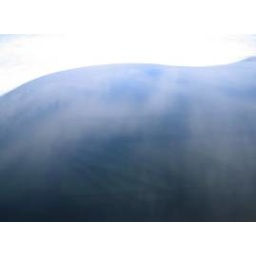
the way the lake froze naturally in a smooth shape and the clouds reflected, poetry in nature